Mount Hermon ski resort

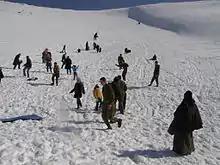
IDF Alpine soldiers take Palestinian children diagnosed with cancer to visit Mount Hermon

The first lift was installed in 1971, largely with assistance from the Jewish Agency for Israel, and the resort first opened to skiers in December 1971. The next considerable expansion came in 1981 when the region fell under Golan Heights Law, which allowed for easier expansion and additional lifts were added gradually during the next 20 years. The resort includes a wide range of ski trails for novice, intermediate, and expert levels. It also offers additional winter family activities such as sledding and Nordic skiing. The resort is unusual in not having been built by a town, and there is still no town at the resort, so those who operate the Hermon Ski area live in the nearby Moshav of Neve Ativ and the town of Majdal Shams. The ski resort has a ski school, ski patrol, and several restaurants located at either the bottom or peak of the area. The base of the resort is at , and it peaks at . The resort has 7 red pistes, 3 blue pistes, 2 black pistes and one green piste. The resort also has several facilities for summer visitors. As the highest point in Israeli controlled areas, it is also in a very strategically important position for the IDF because it overlooks Syria and Lebanon. In peak season more than 12,000 people can be on the mountain each day. The resort has also added a snowpark.